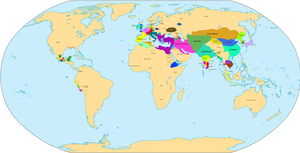
496-512 : les Slaves sont mentionnés par Procope de Césarée en Bohême et en Moravie. Vers 560, ils dominent le pays, sans doute avec des restes de populations germaniques et celtes.